Gorée

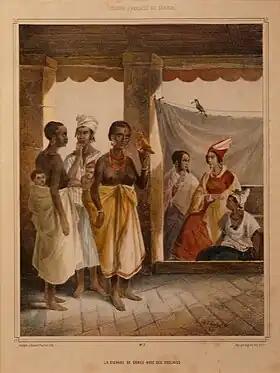
(The signare of Gorée with her slaves),

Portuguese Major Captain and his crew were the first to make Afro-European relations with Gorée Island in 1445. After sighting Gorée approximately off the shore from modern day Dakar, Senegal, and his officers sent ashore a few officers to leave peace offerings to the natives of the island. They deposited on Gorée soil a cake, a mirror and a piece of paper with a cross drawn on it, all of which were intended to be symbols for peaceful actions. However, the Africans did not respond in the desired way and tore up the paper and smashed the cake and the mirror, thus setting the tone for future relations between the Portuguese and Africans of Gorée Island.